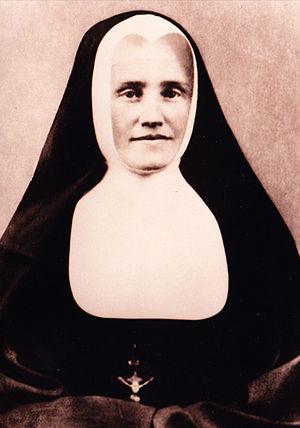
Mère Élisabeth Turgeon chez la Congrégation des Sœurs des Petites-Écoles
Beaumont est une municipalité de la municipalité régionale de comté de Bellechasse au Québec, située dans la région administrative de Chaudière-Appalaches. Elle aussi l’une des plus anciennes municipalités du Canada. C'est une petite municipalité qui se caractérise notamment par l'agriculture. Son économie est également marquée par ses petites entreprises au service des gens de la municipalité.
Marie-Élisabeth Turgeon est une religieuse canadienne fondatrice des sœurs de Notre Dame du saint Rosaire et vénérée comme bienheureuse par l'Église catholique.
Cette liste de saints concerne les saints et les bienheureux, reconnus comme tels par l'Église catholique, ayant vécu au XIXᵉ siècle. À ce jour, l'Église a donné comme modèles évangéliques 318 saints du XIXᵉ siècle.